Bronco Charlie Miller

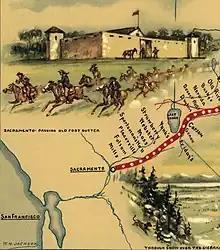
Western portion of Pony Express route, including Sacramento, Placerville and Carson City

Julius Mortimer Miller was born ("between two buffalo robes") in a covered wagon at Shasta, California. His parents (a tailor and school teacher) had been travelling as part of a 300-vehicle wagon train headed for Sutter's Fort as part of the California Gold Rush. Some of Miller's descendants claim that he was born in New York and had sailed to California as a deckhand on a ship.